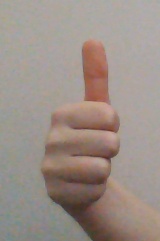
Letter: aleff